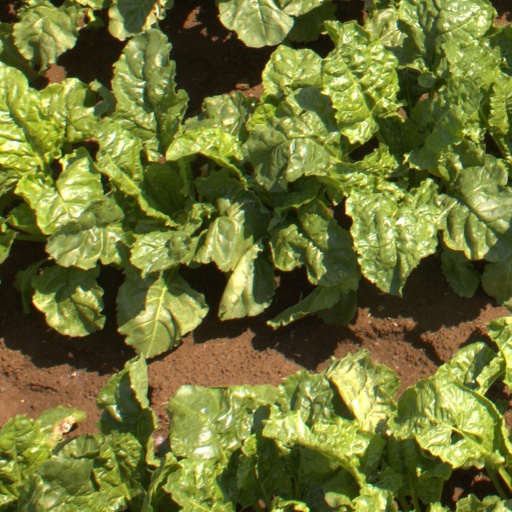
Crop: sugar beet